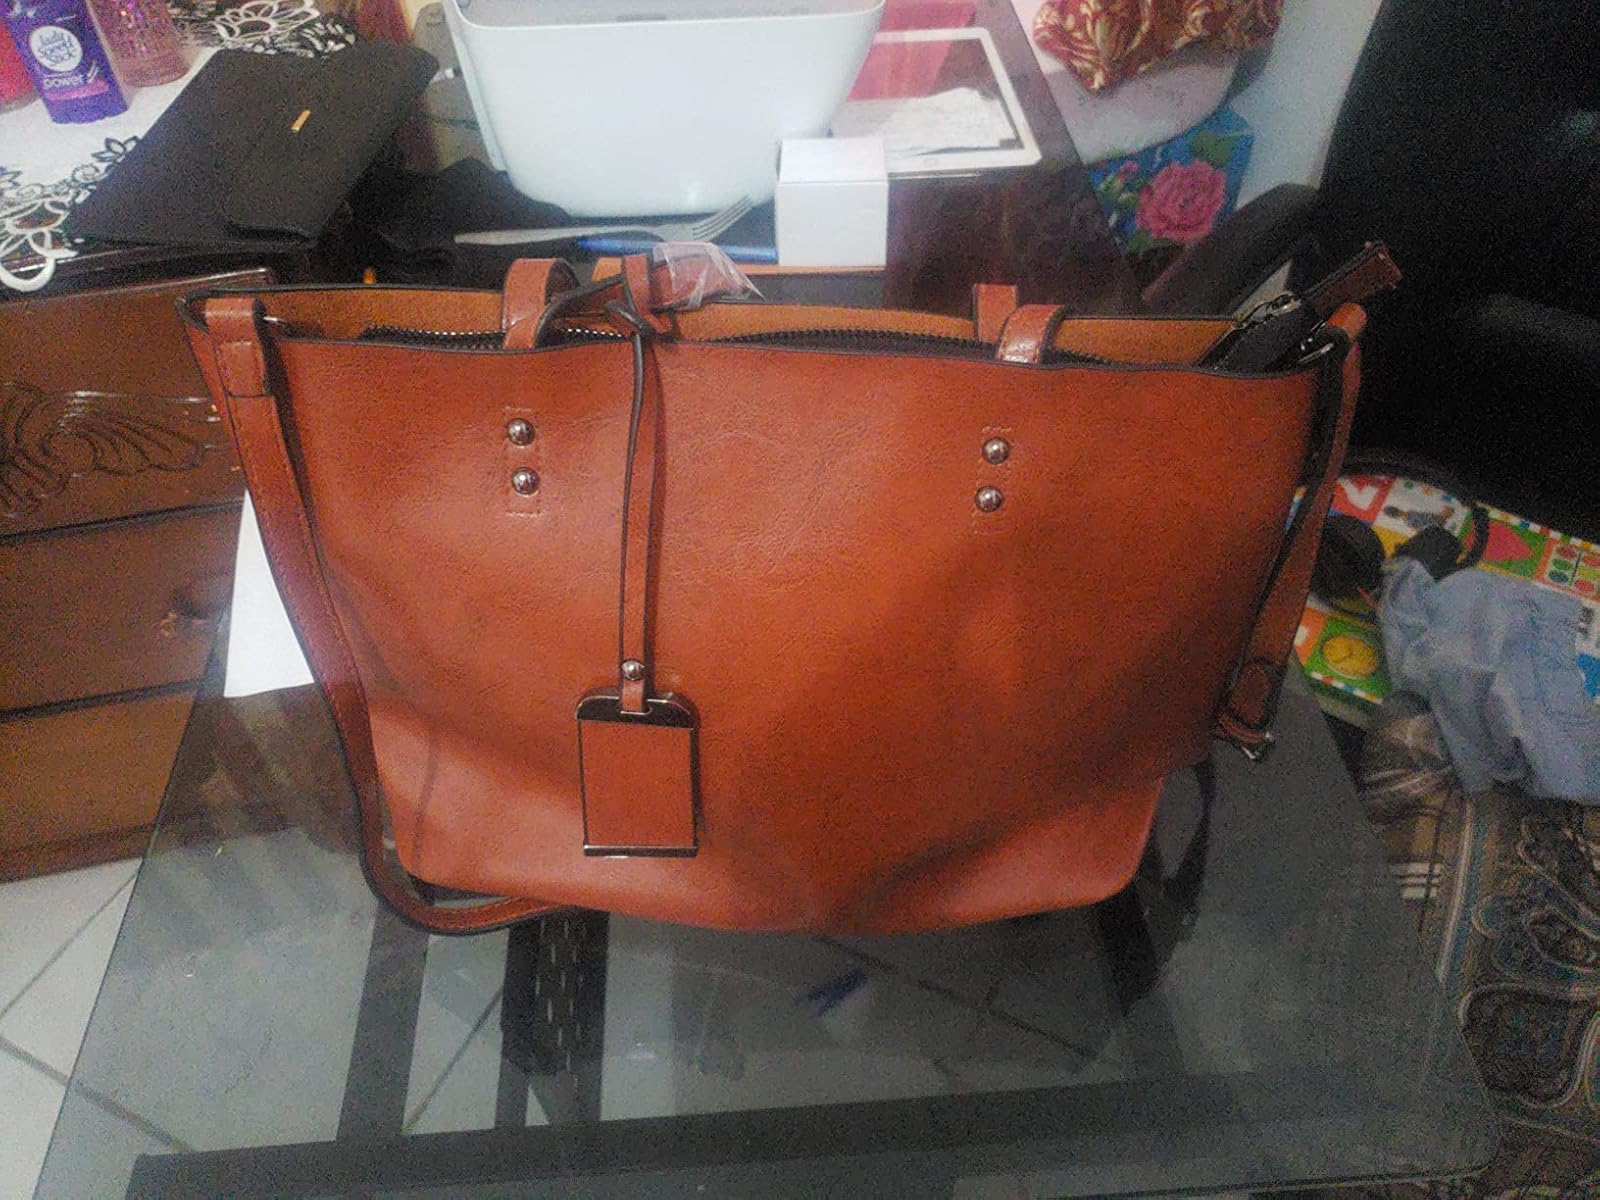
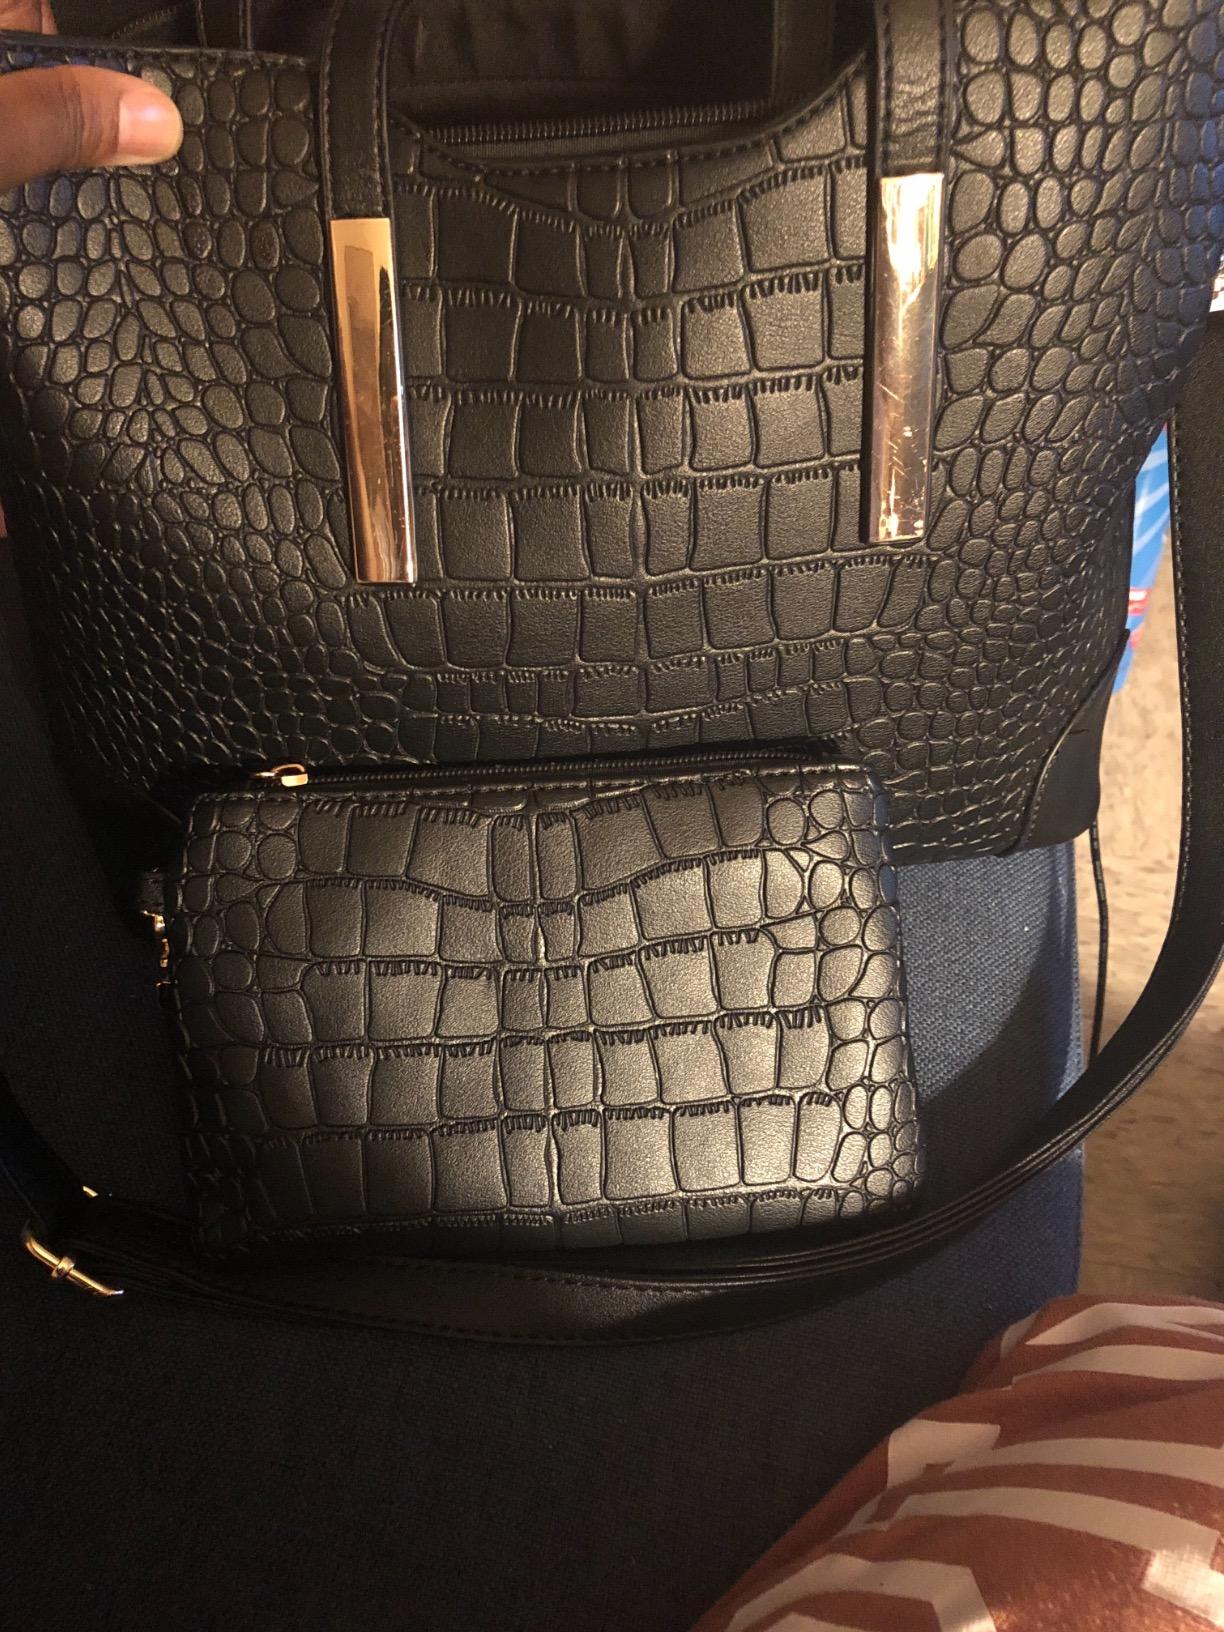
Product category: accessories_handbag
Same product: no